Jenni Alpert

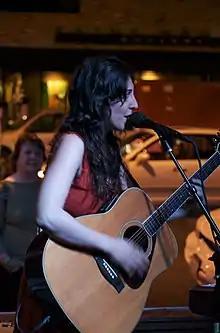
Jenni Alpert at One2One bar during SXSW 2009

Jenni Alpert (née "Cameron Morantz") is an American singer-songwriter, guitarist, and pianist.